Battle of Bobdubi

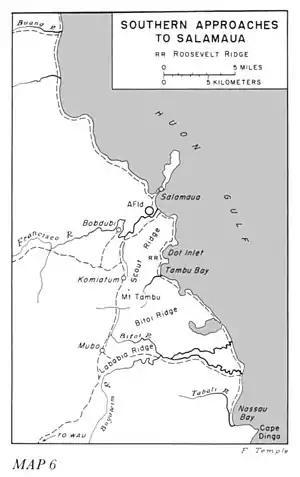
Map showing key locations in the Salamaua-Lae region

At the same time as the fighting around Mubo the Australian 24th Infantry Battalion, which had been defending the Wampit Valley in an effort to prevent Japanese movement into the area from Bulolo, detached several platoons to reinforce the 2/3rd Independent Company. During the month of May, they were heavily engaged in patrolling the 3rd Division's northern flank, around the Markham River, and the area around Missim. One patrol succeeded in reaching the mouth of the Bituang River, to the north of Salamaua. On 11 May, the 2/3rd sent patrols to Bobdubi Ridge and subsequently occupied it, having found that the Japanese had abandoned it; long range exchanges of fire with Japanese troops on Komiatum Ridge followed, and a full scale Japanese attack followed, supported with artillery, pushing the commandos from the ridge on 14 May. This was followed by heavy air attacks on Australian positions on 15 May. Elsewhere, in an effort to defend the approaches to Wau, troops from the 2/7th Infantry established themselves in a defensive position around Lababia Ridge, which was located about south-west of Mubo, and throughout late June, the Australians fought a defensive action along the ridge.